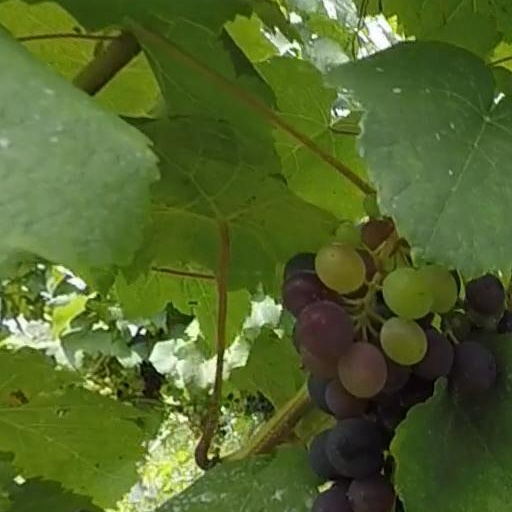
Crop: grape